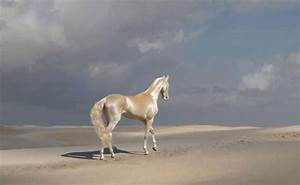
Label: horse